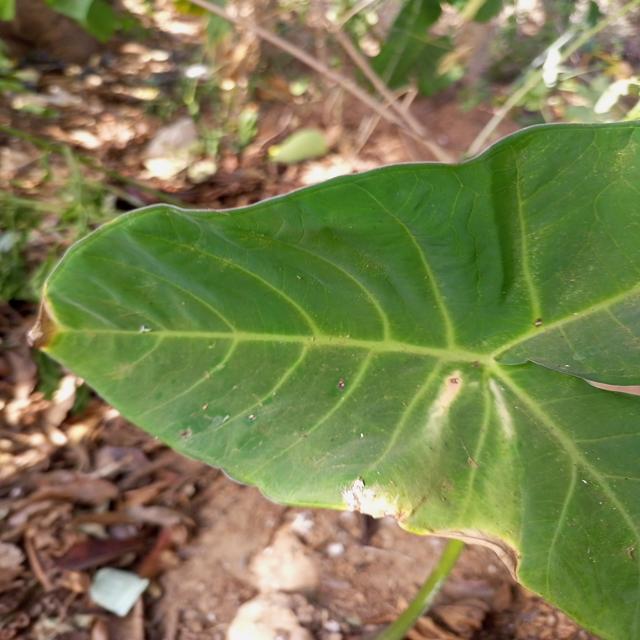
Label: Early_Blight